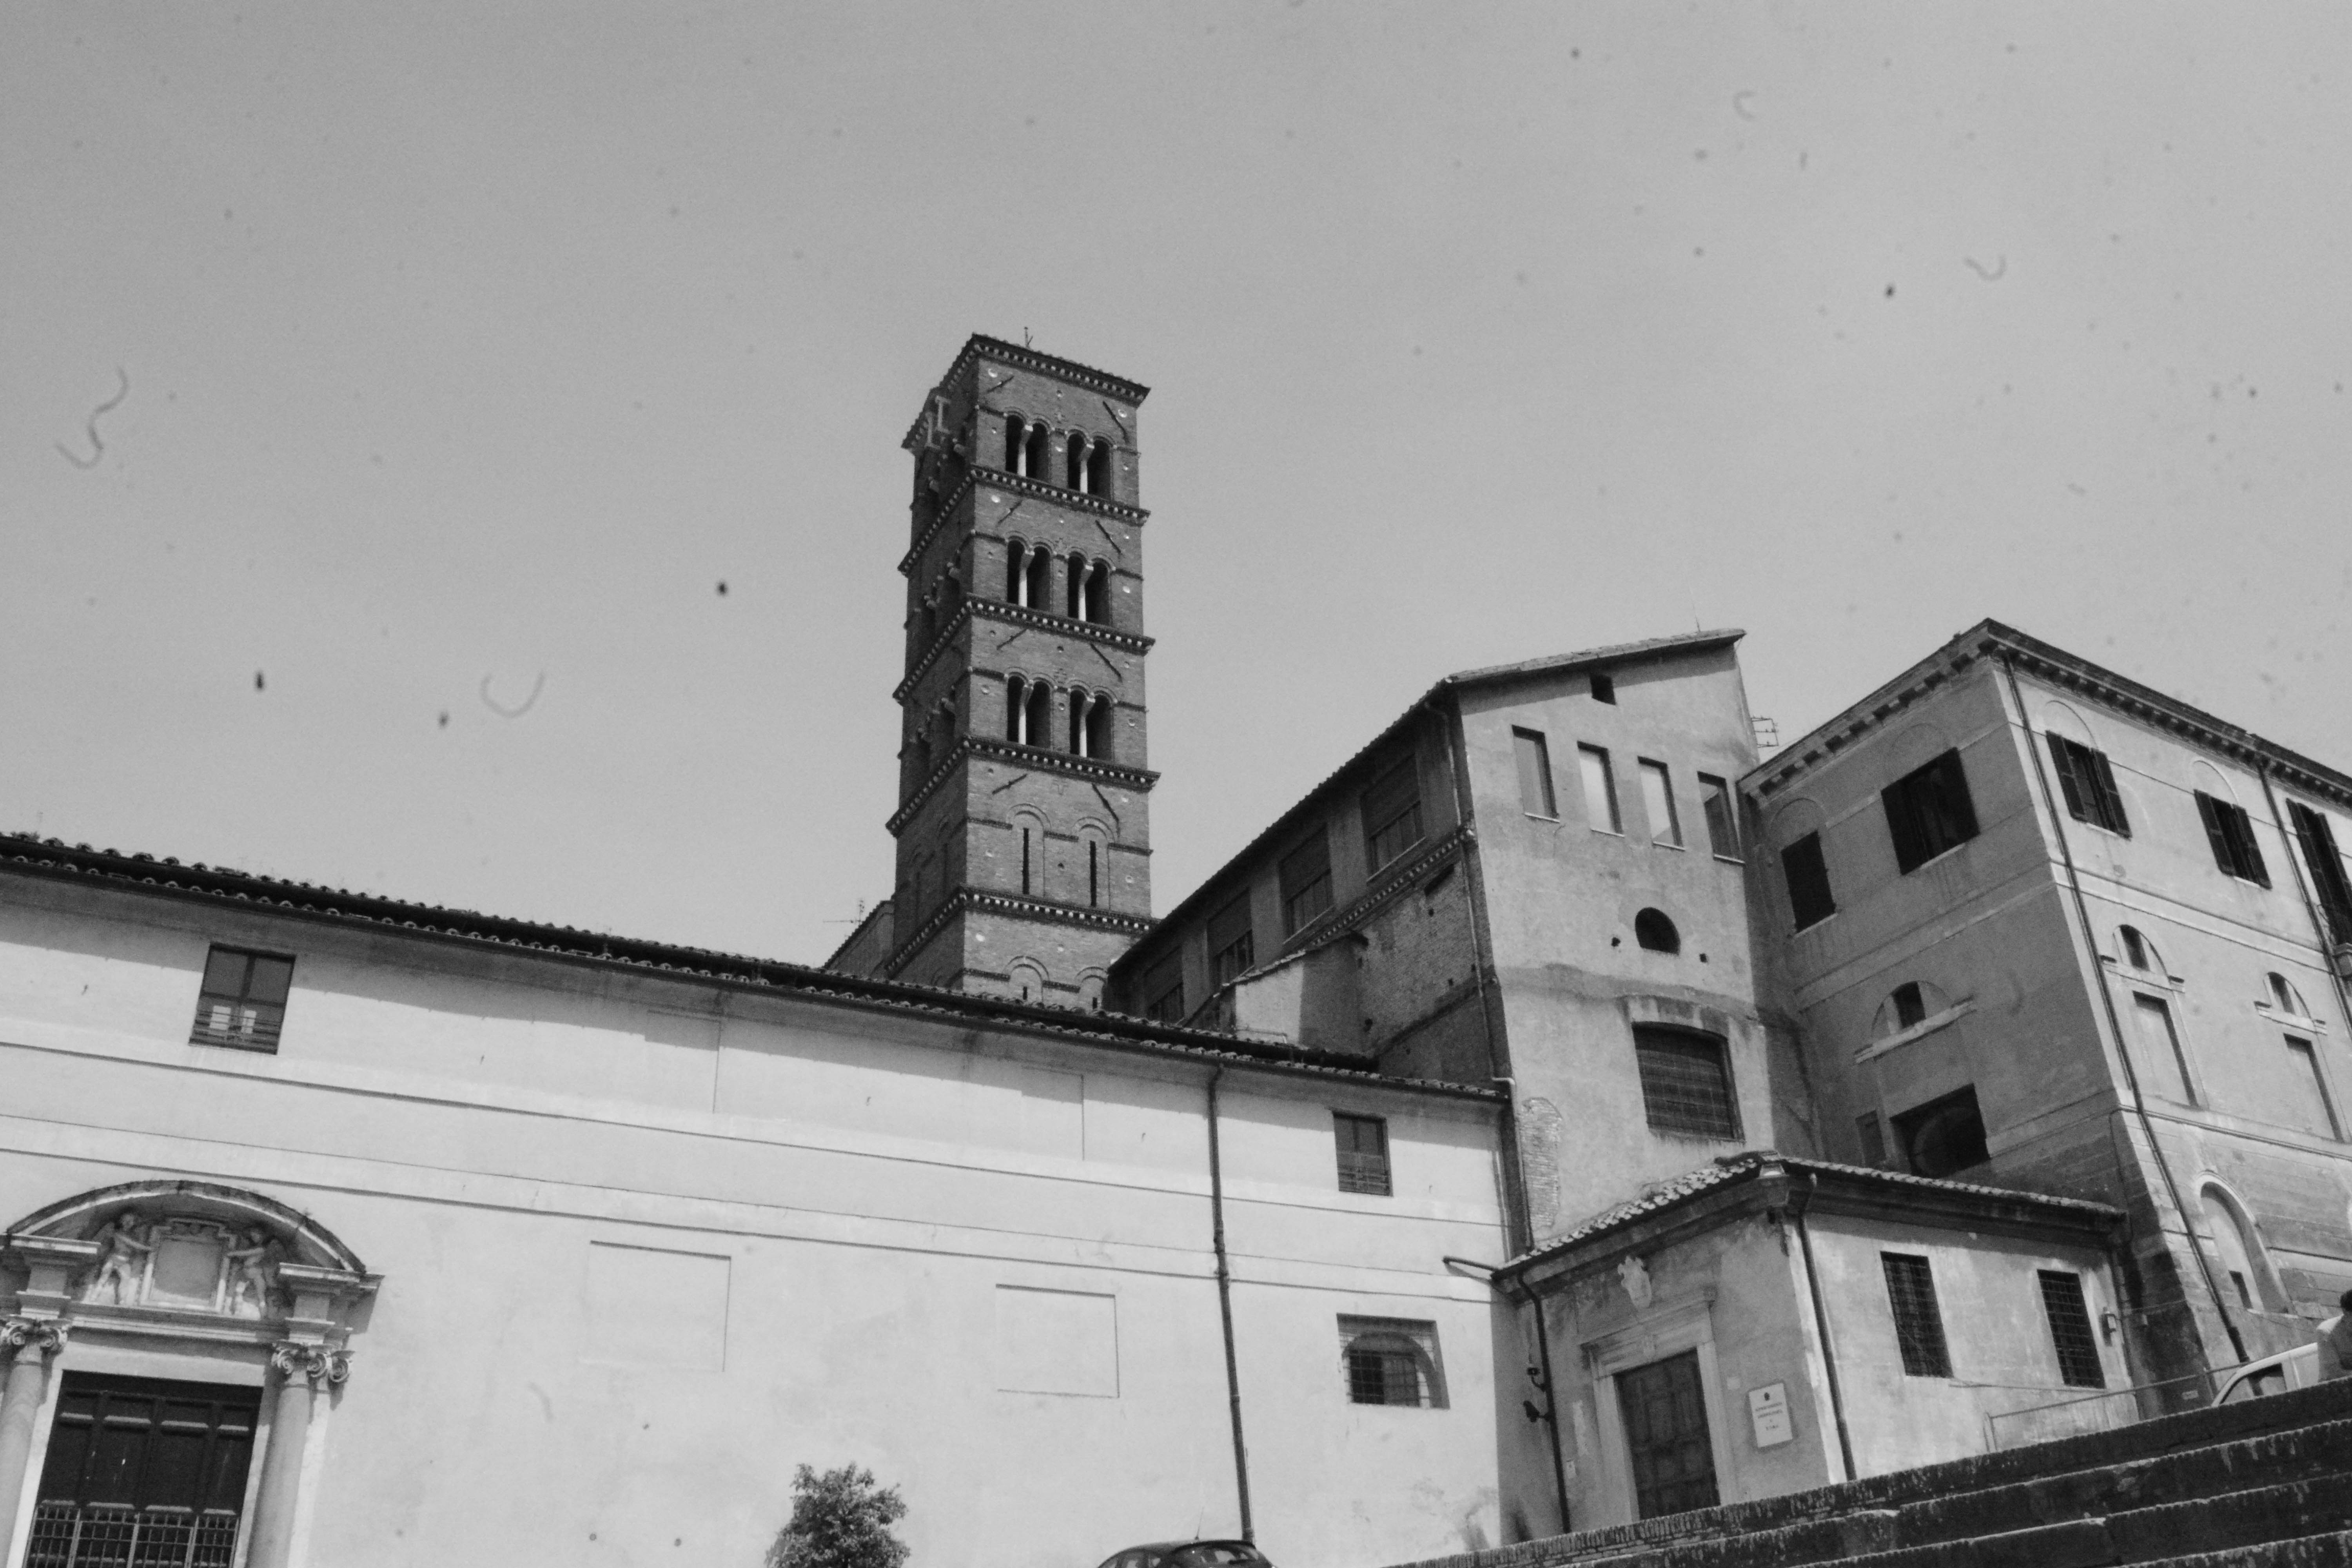
black and white, architecture, white, house, facade, monochrome, tower block, urban area, monochrome photography, residential area